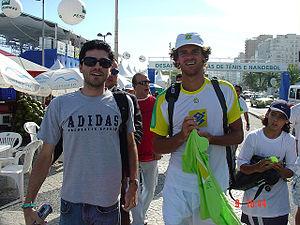
Gustavo Kuerten, né le 10 septembre 1976 à Florianópolis, est un joueur de tennis brésilien, professionnel de 1995 à 2008. Surnommé « Guga », il remporte vingt titres en simple sur le circuit ATP, dont trois tournois de Roland-Garros, un Masters et cinq Masters 1000. Il est le meilleur joueur de tennis de l'histoire du Brésil.